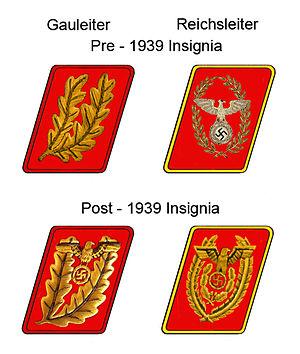
Le Gauleiter est à la fois responsable régional politique du NSDAP et responsable administratif d'un Gau, subdivision territoriale de l'Allemagne nazie. Créée en 1925 par Gregor Strasser, lors de la réorganisation du NSDAP consécutive à l'échec du putsch de la Brasserie, le Gauleiter assure un maillage territorial à l'échelle du Reich allemand tout entier pendant la république de Weimar. Recrutés parmi des membres de longue date du NSDAP, proches d'Adolf Hitler qu'ils connaissent tous depuis longtemps, ces fonctionnaires du parti dépendent directement de Hitler et de la chancellerie du parti nazi.